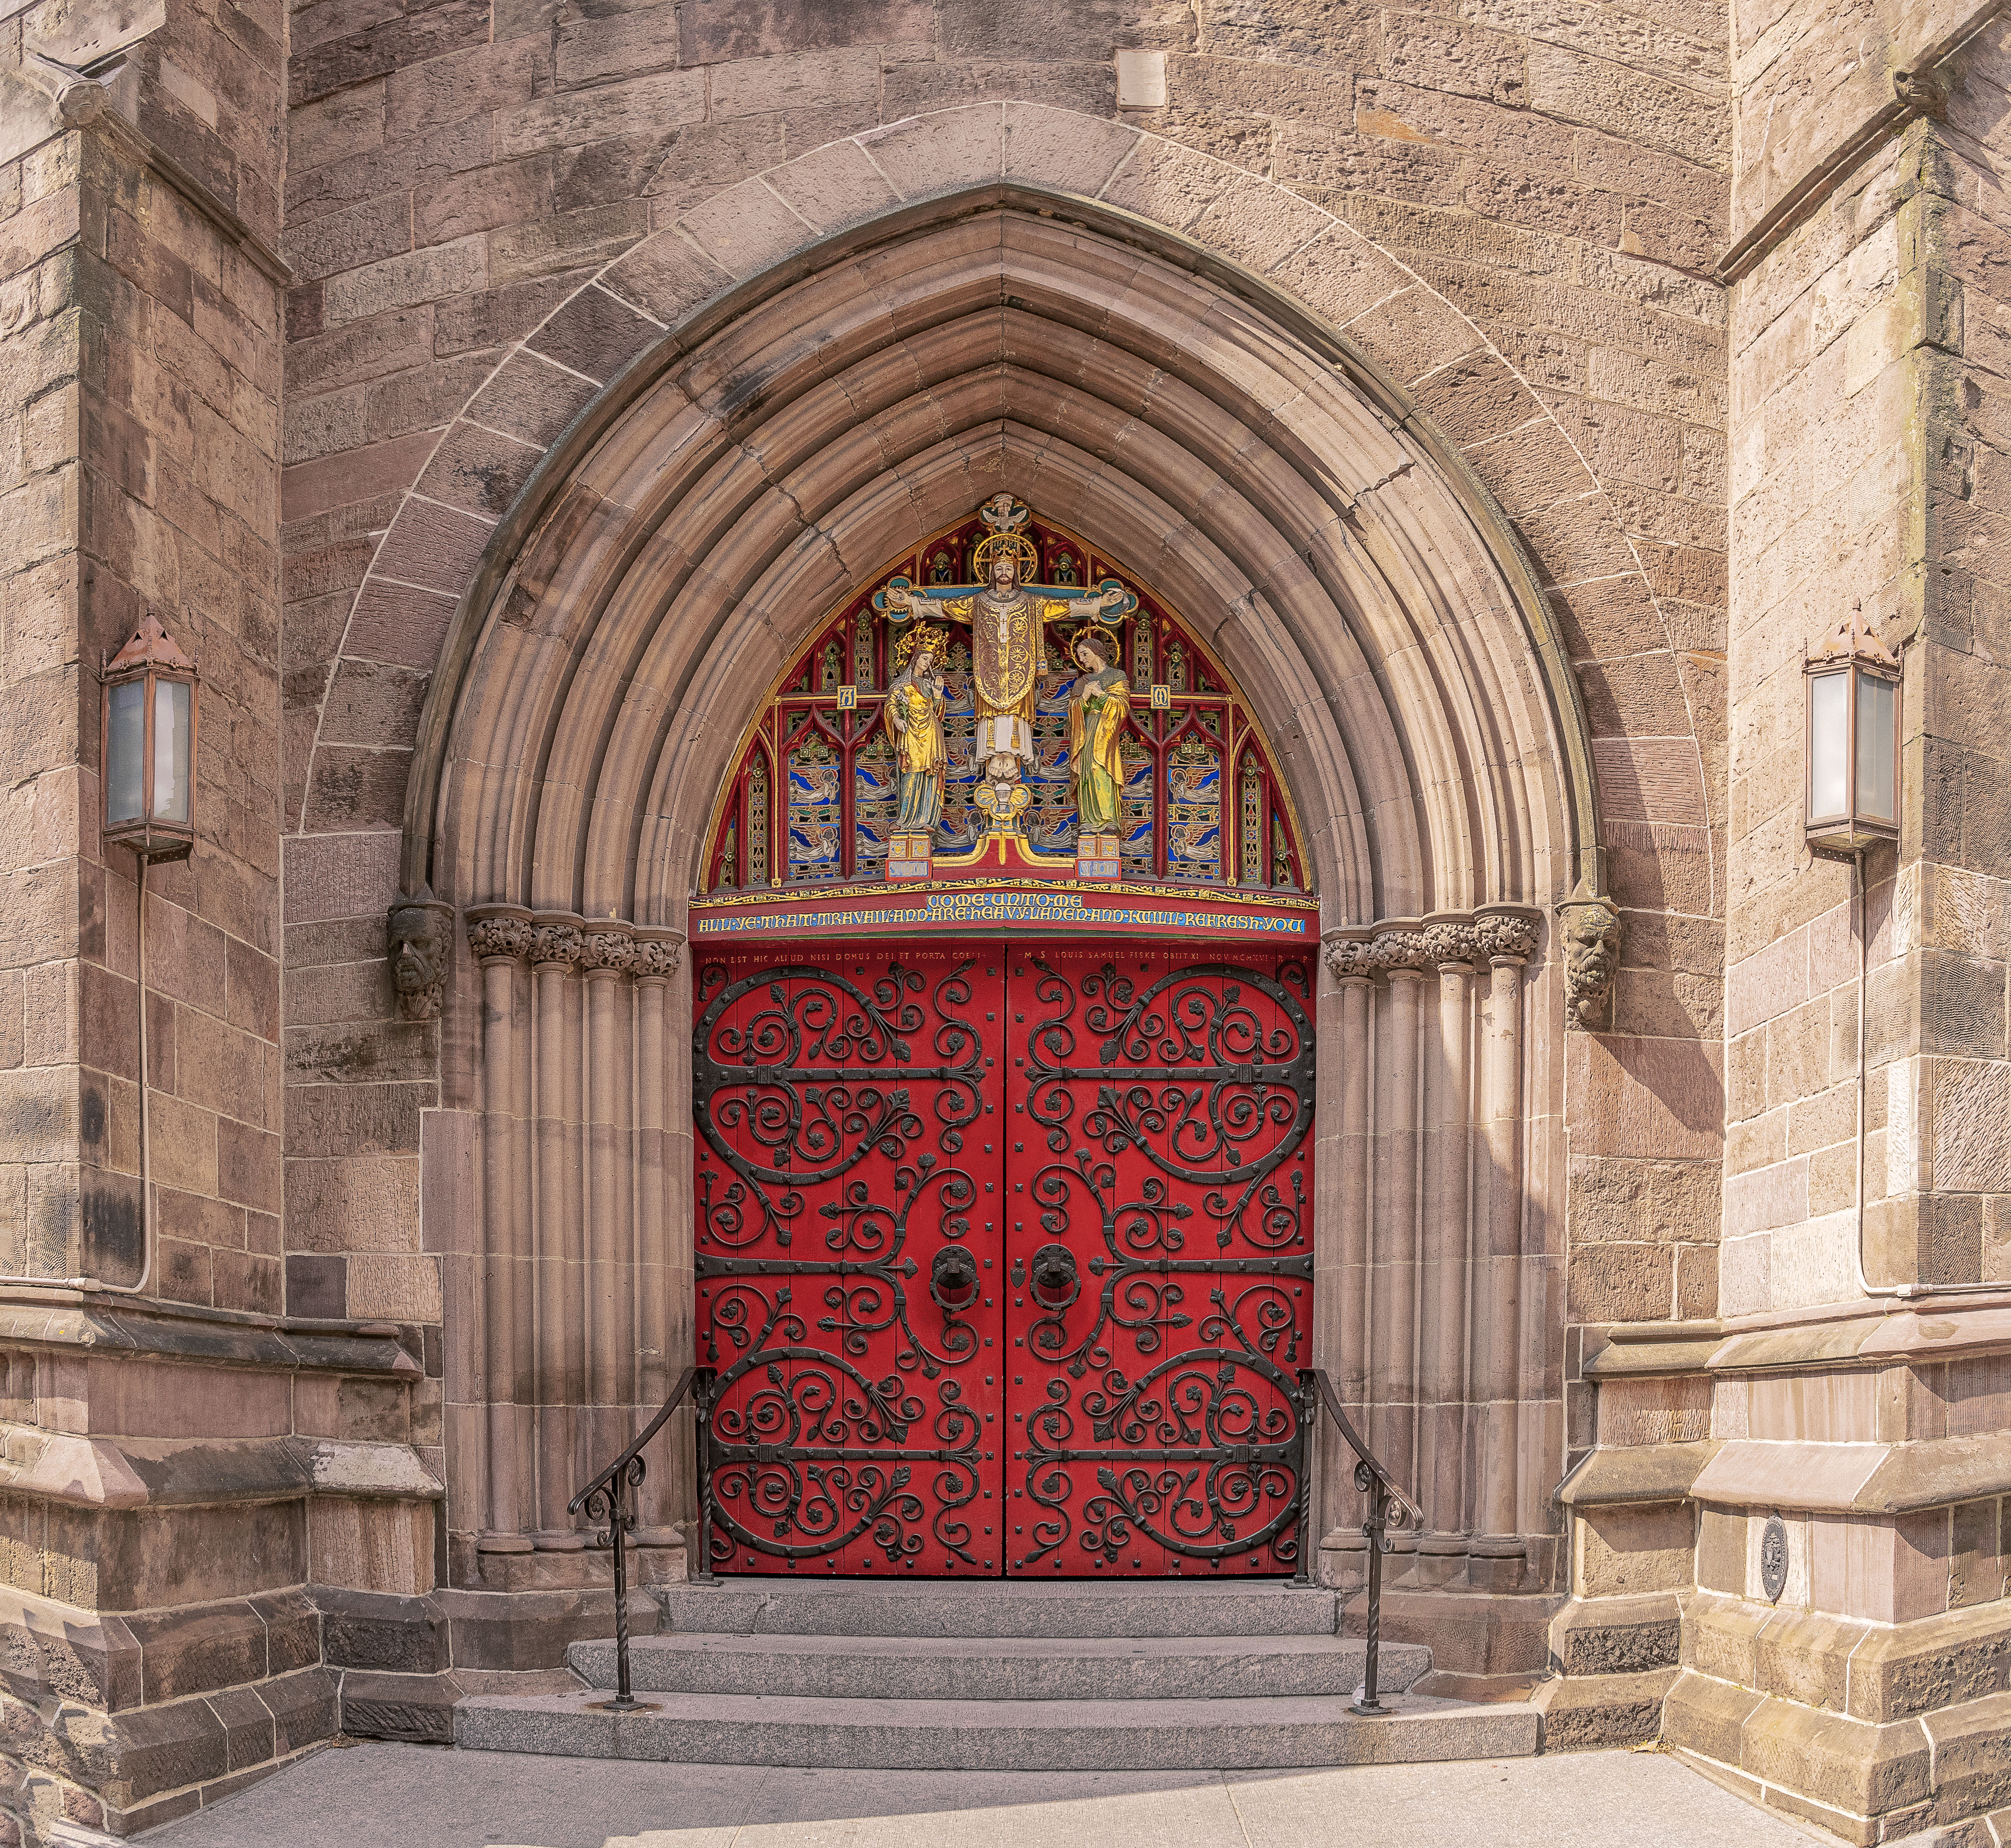
geotagged, pennsylvania, philadelphia, Rittenhouse, united states, usa, america, American City, architecture, building, buildings, church, church door, city, city life, city scene, cityscape, Commonwealth of Pennsylvania, day trip, destination, Diocese of Pennsylvania, door, doorway, downtown, Downtown Life, Downtown Philadelphia, Downtown Philly, landmark, Locust Street, national historic landmark, National Register of Historic Places, Philadelphia County, Philadelphia PA, Philadelphia Pennsylvania, philly, Philly PA, PHL, sony, SONY a6500, SONY Alpha 6500, sony mirrorless, street, street photography, street scene, tourist, tourist attraction, tourist destination, travel, Travel Philadelphia, Travel Photo, travel photography, US City, World Cities, arch, holy places, medieval architecture, place of worship, facade, cathedral, convent, chapel, symmetry, stone carving, carving, window, religious institute, middle ages, historic site, gothic architecture, shrine, history, altar, brickwork, art